Unbreakable Machine-Doll

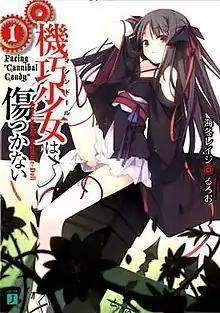
The cover of the first volume of the light novel featuring the main female character, Yaya.

is a Japanese light novel series written by Reiji Kaitō and illustrated by Ruroo. Media Factory has published seventeen volumes under their MF Bunko J imprint from November 2009 to July 2017. A manga adaptation by Hakaru Takagi began serialization in Media Factory's "Monthly Comic Alive" magazine in 2010. A 12-episode anime television series adaptation aired in Japan between October 7 and December 23, 2013 and is licensed by Crunchyroll (formerly known as Funimation) outside of Japan.